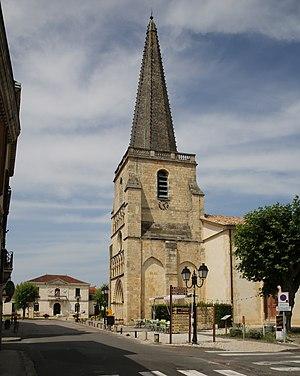
Saint-Laurent-Médoc
Saint-Laurent-Médoc est une commune du Sud-Ouest de la France, dans le département de la Gironde.